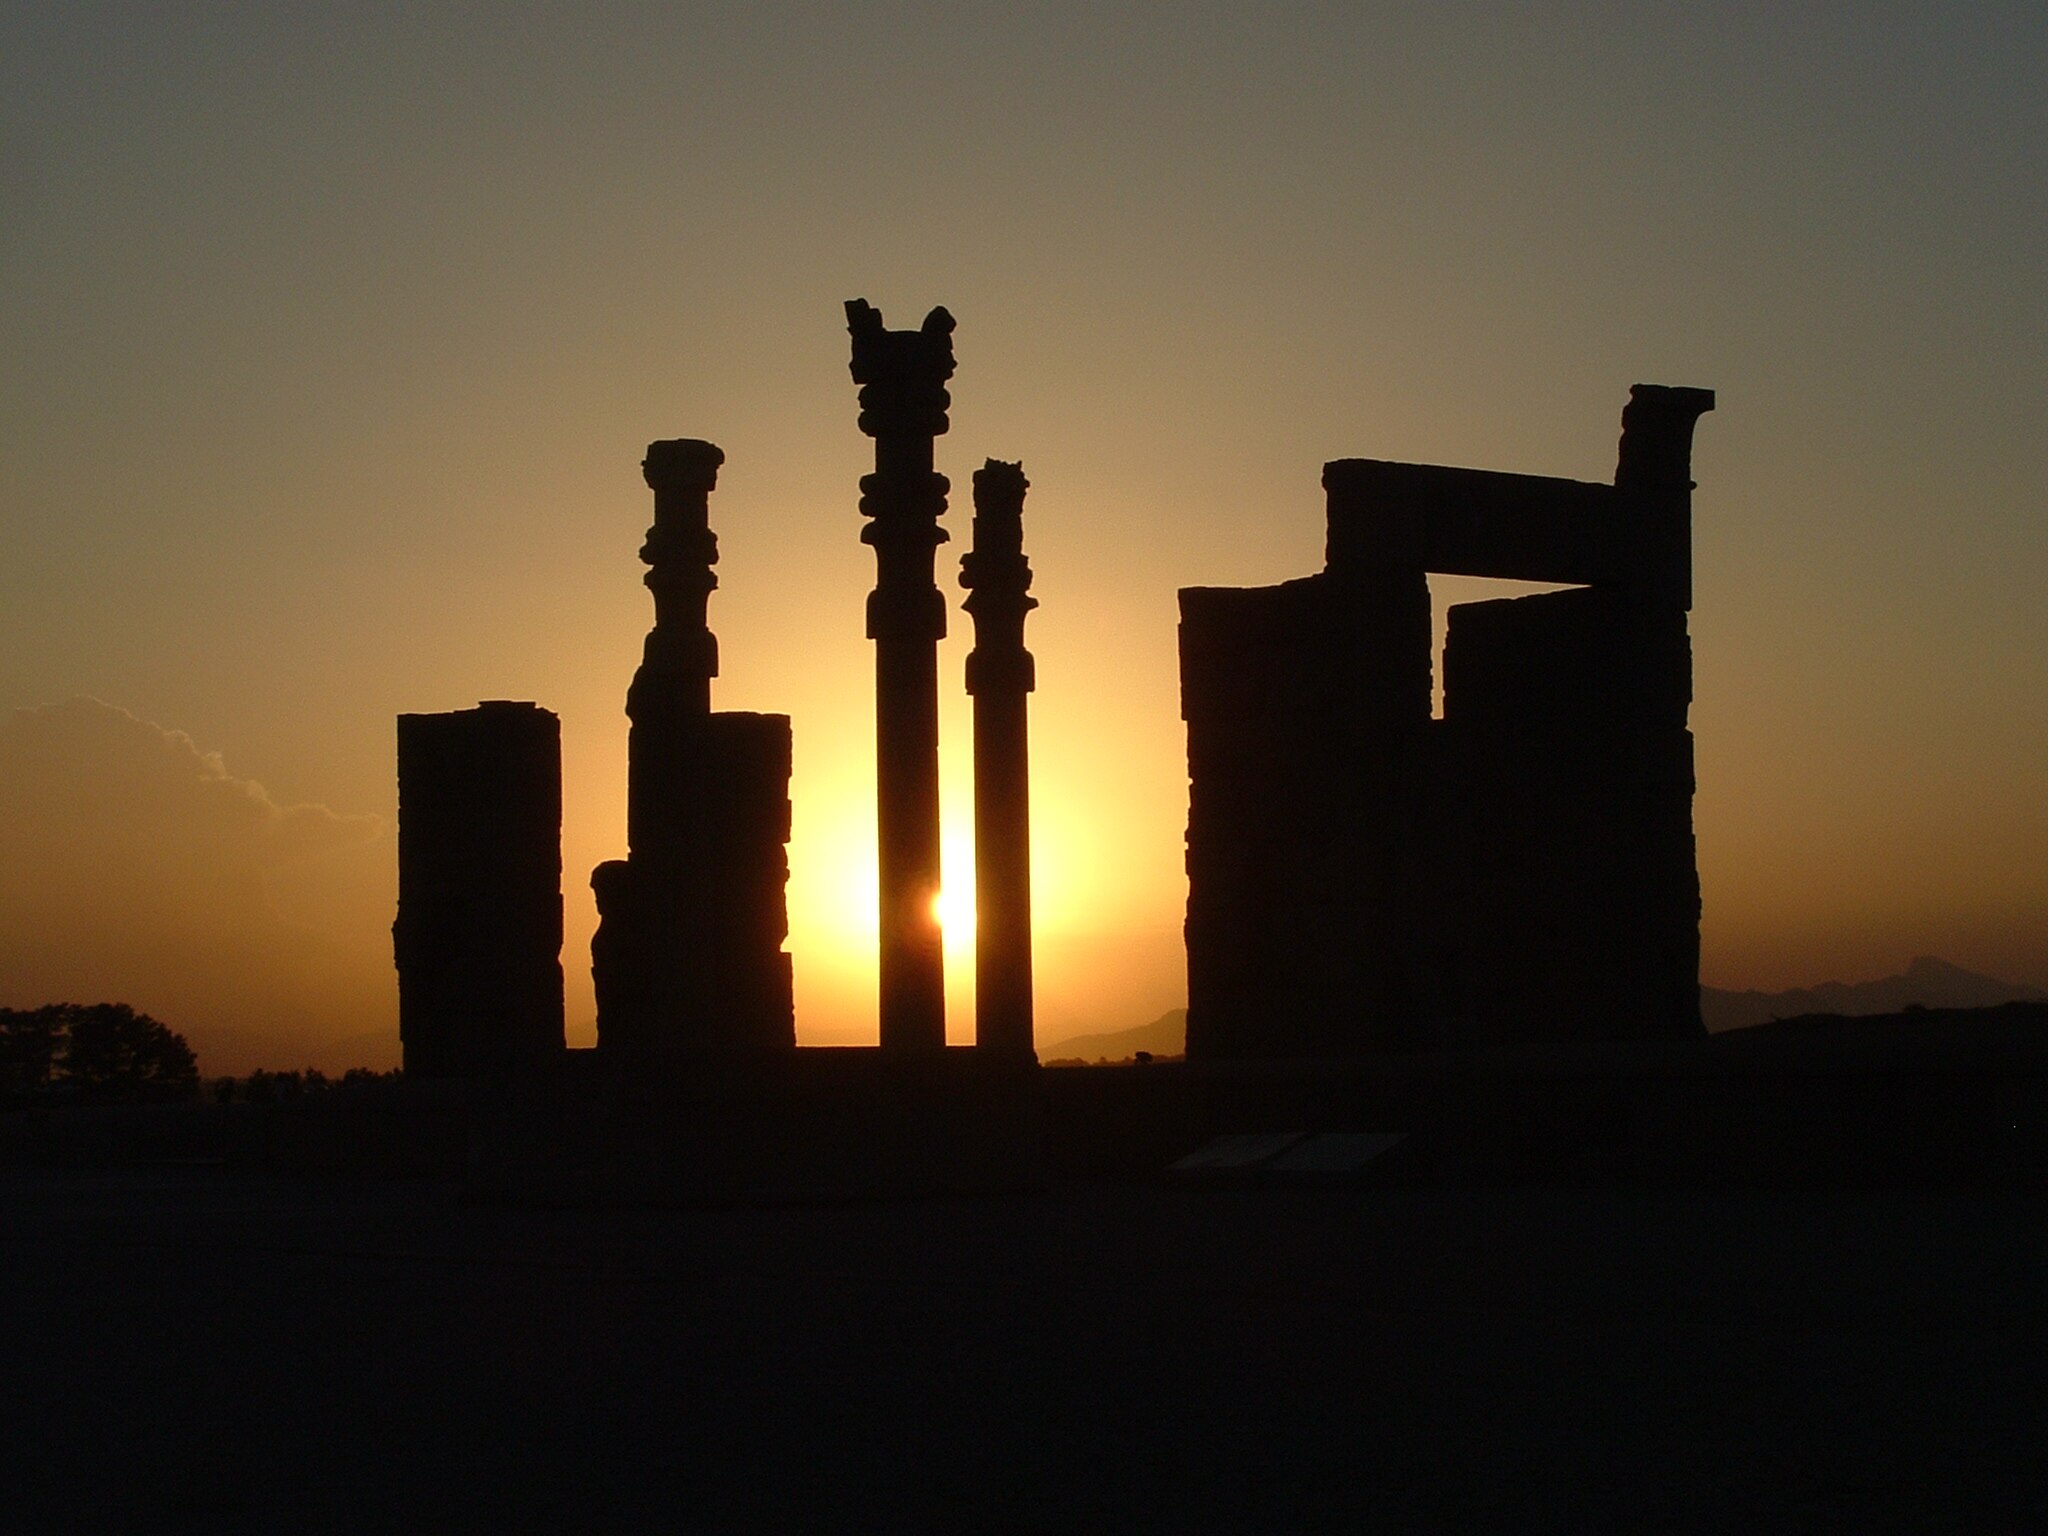
Title: Sonnenuntergang in Perspolis
Description: Sonnenuntergang
Date: 2007-12-14
Categories: GFDL, Taken with Fujifilm FinePix S3000, Gate of All Nations, User-created GFDL images, License migration completed, Self-published work, Sunsets of Persepolis, Contre-jour photography of Iran, 2006 in Persepolis, Photographic silhouettes of Persepolis